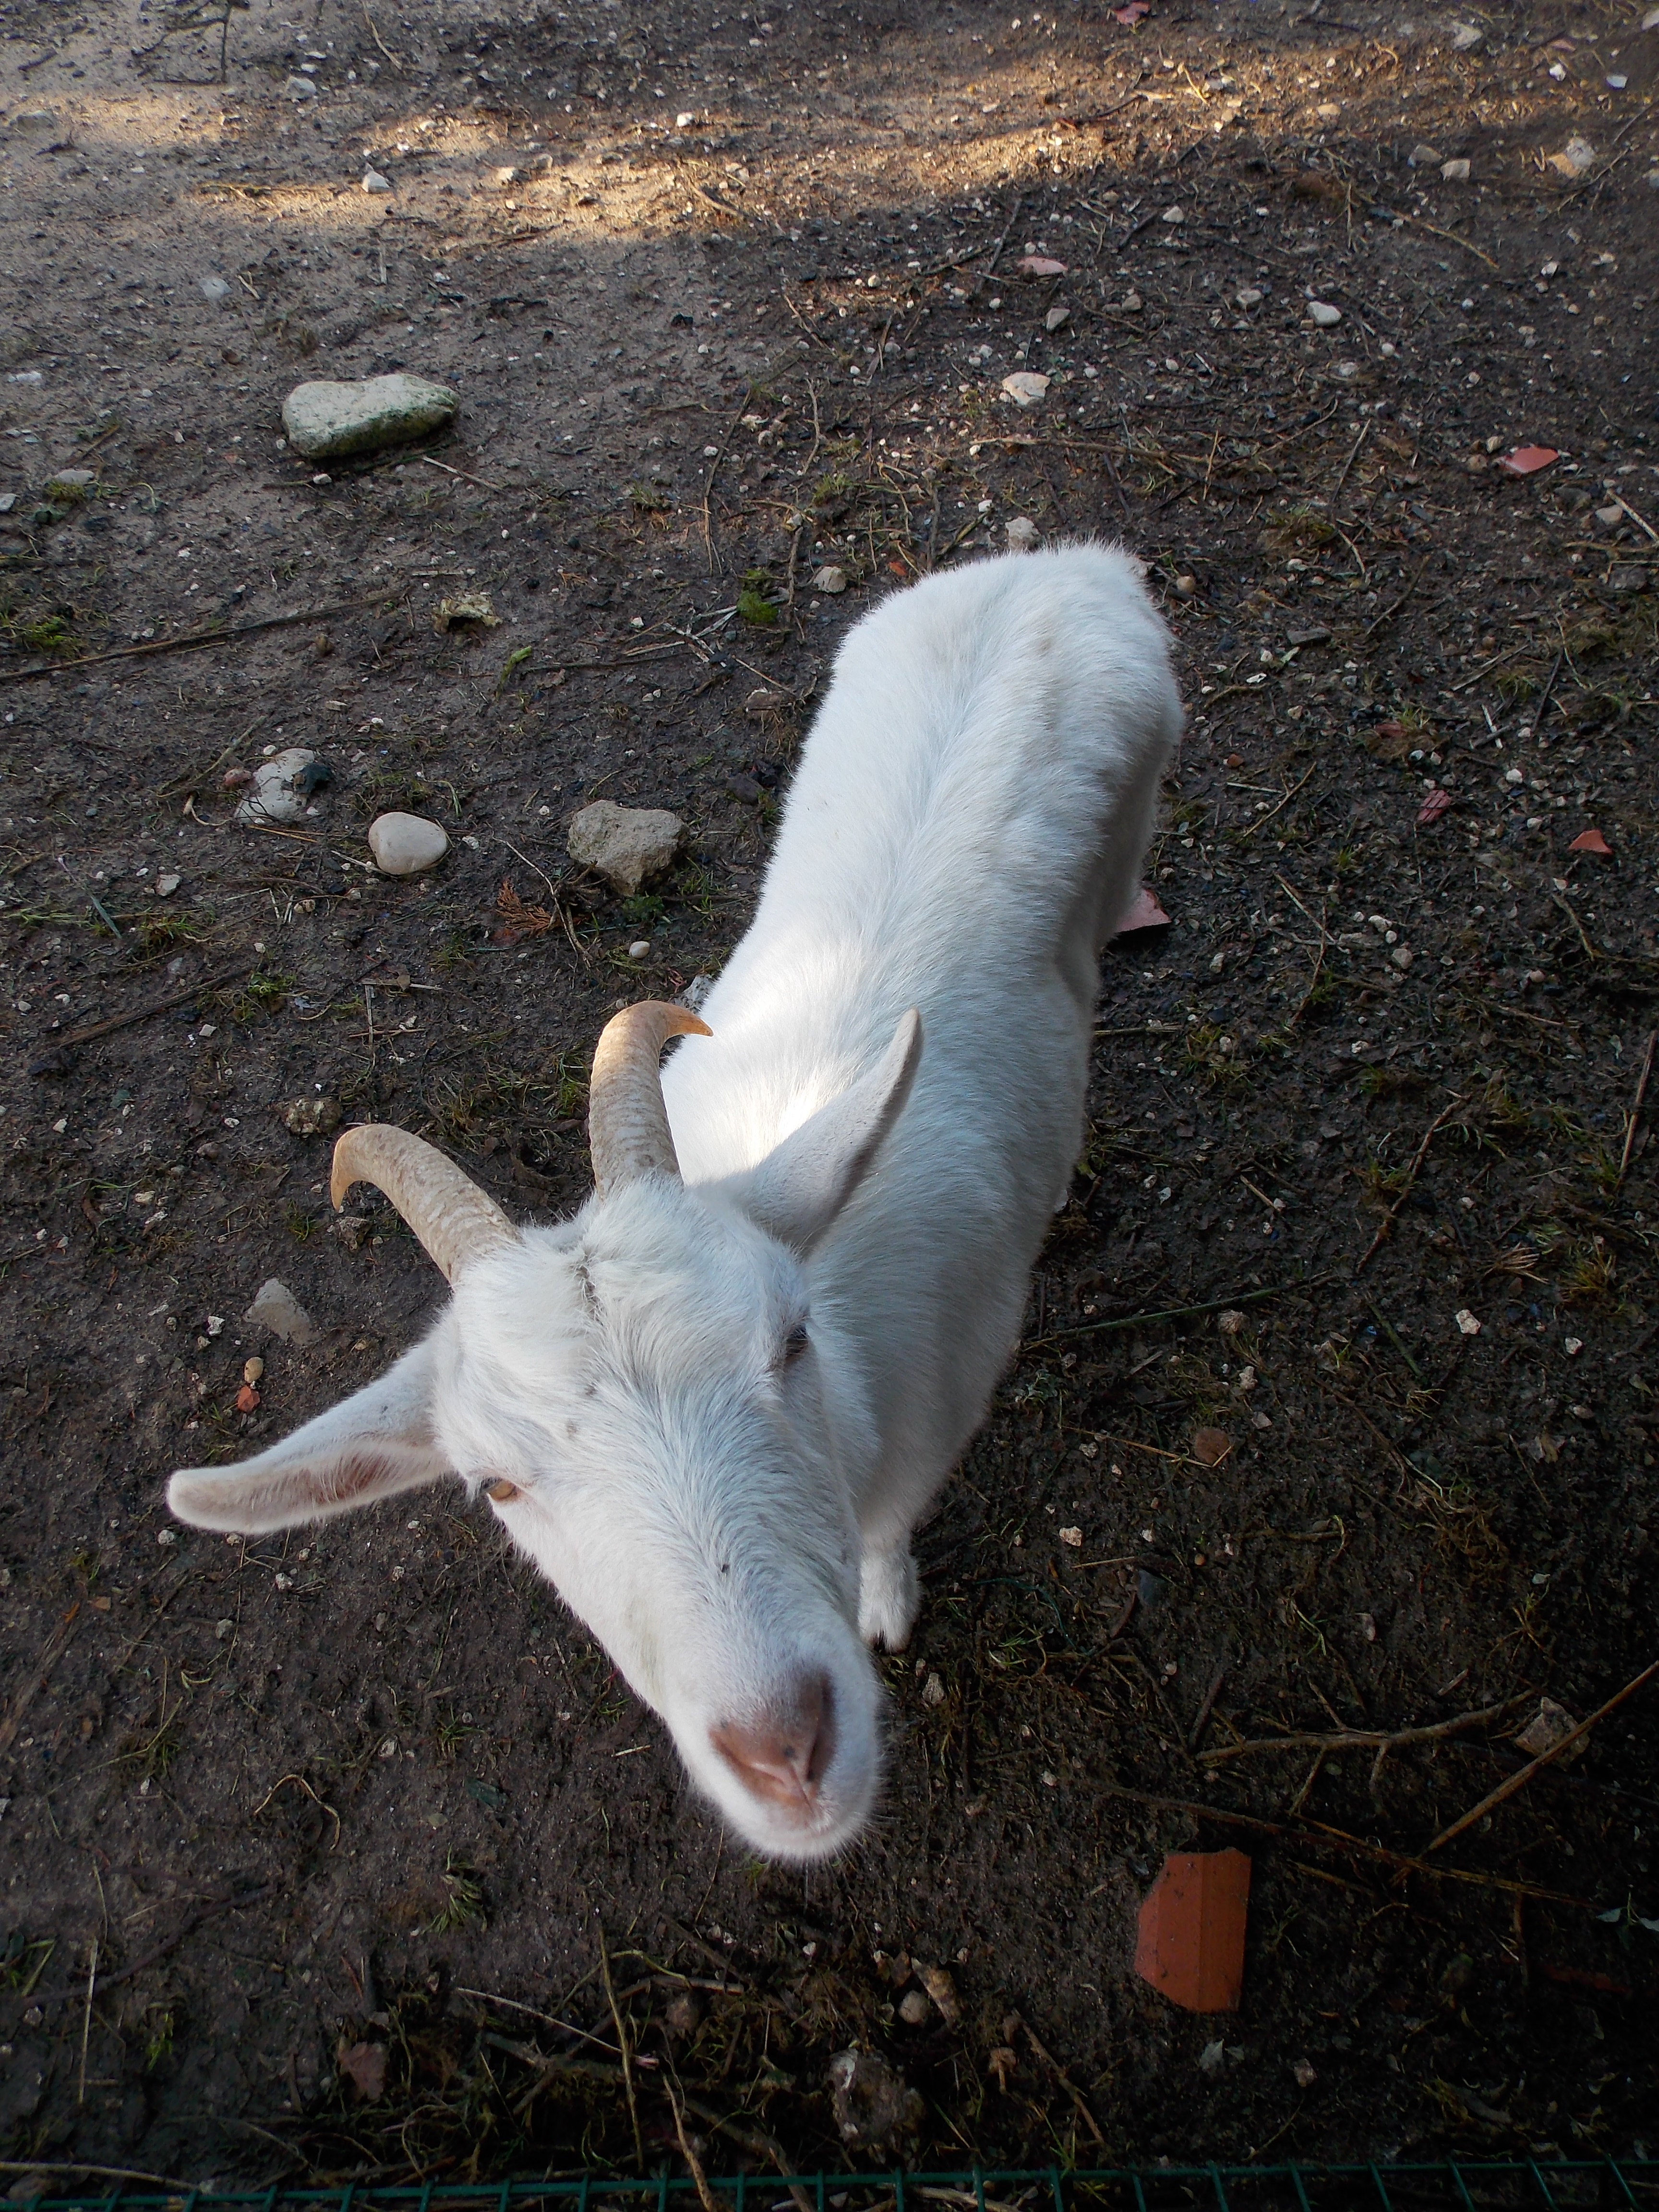
goat, white goat, animal, farm, looking, watching, horns, organism, terrestrial animal, adaptation, snout, soil, fur, livestock, tail